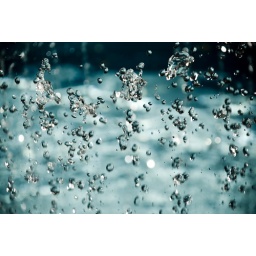
A local water fountain in the park down the road from me. I really liked the blue tone in the background.